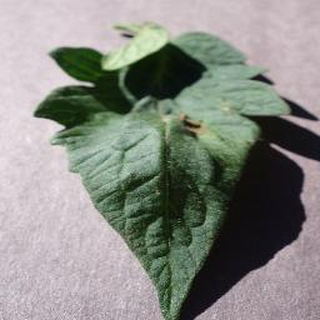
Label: tomato_early_blight